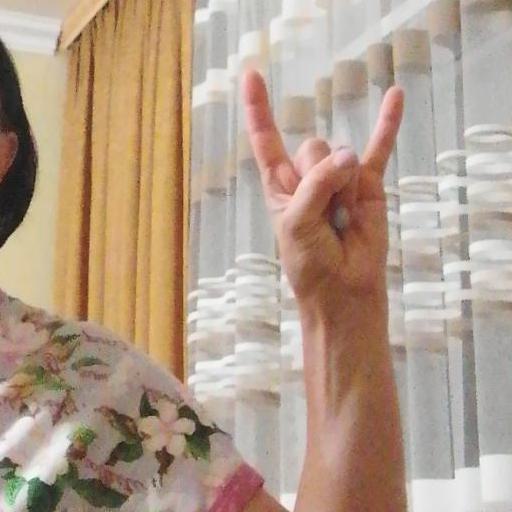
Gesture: rock